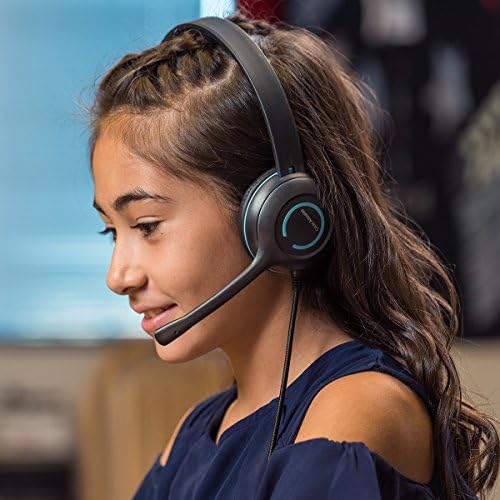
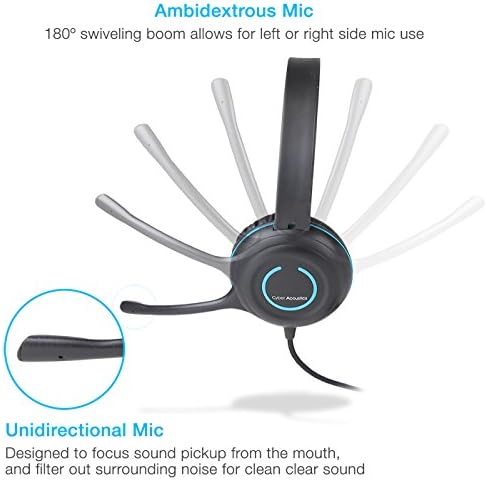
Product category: headphones
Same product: yes